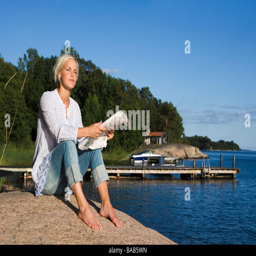
a woman by the sea in the archipelago